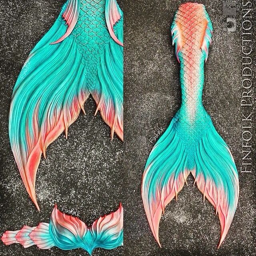
i want this tail so bad even though it 's about 4,000 $